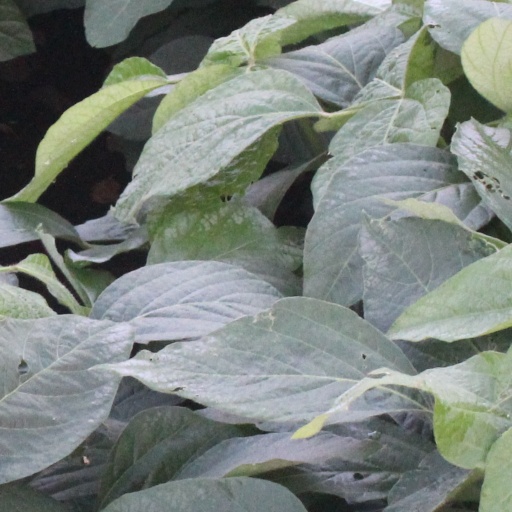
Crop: soybean